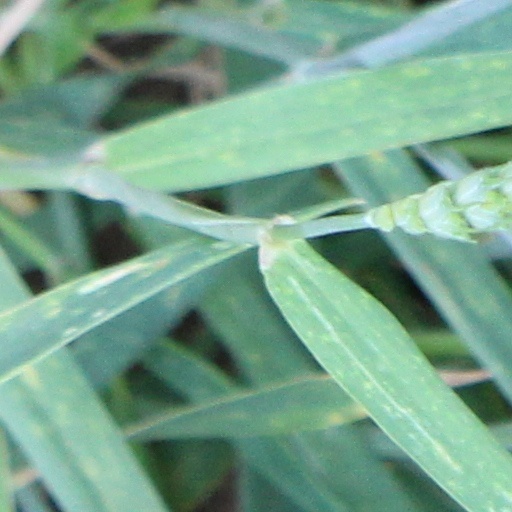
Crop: wheat